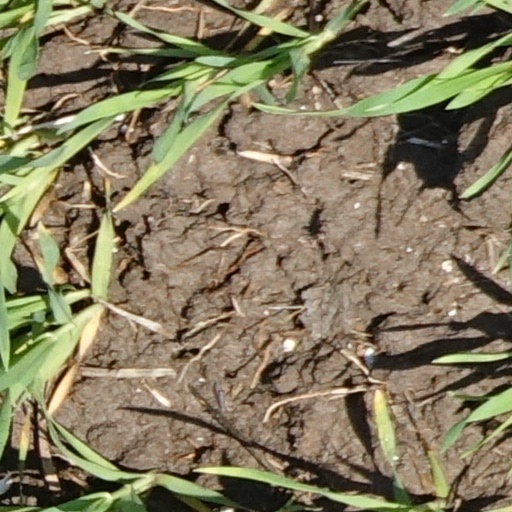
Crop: wheat